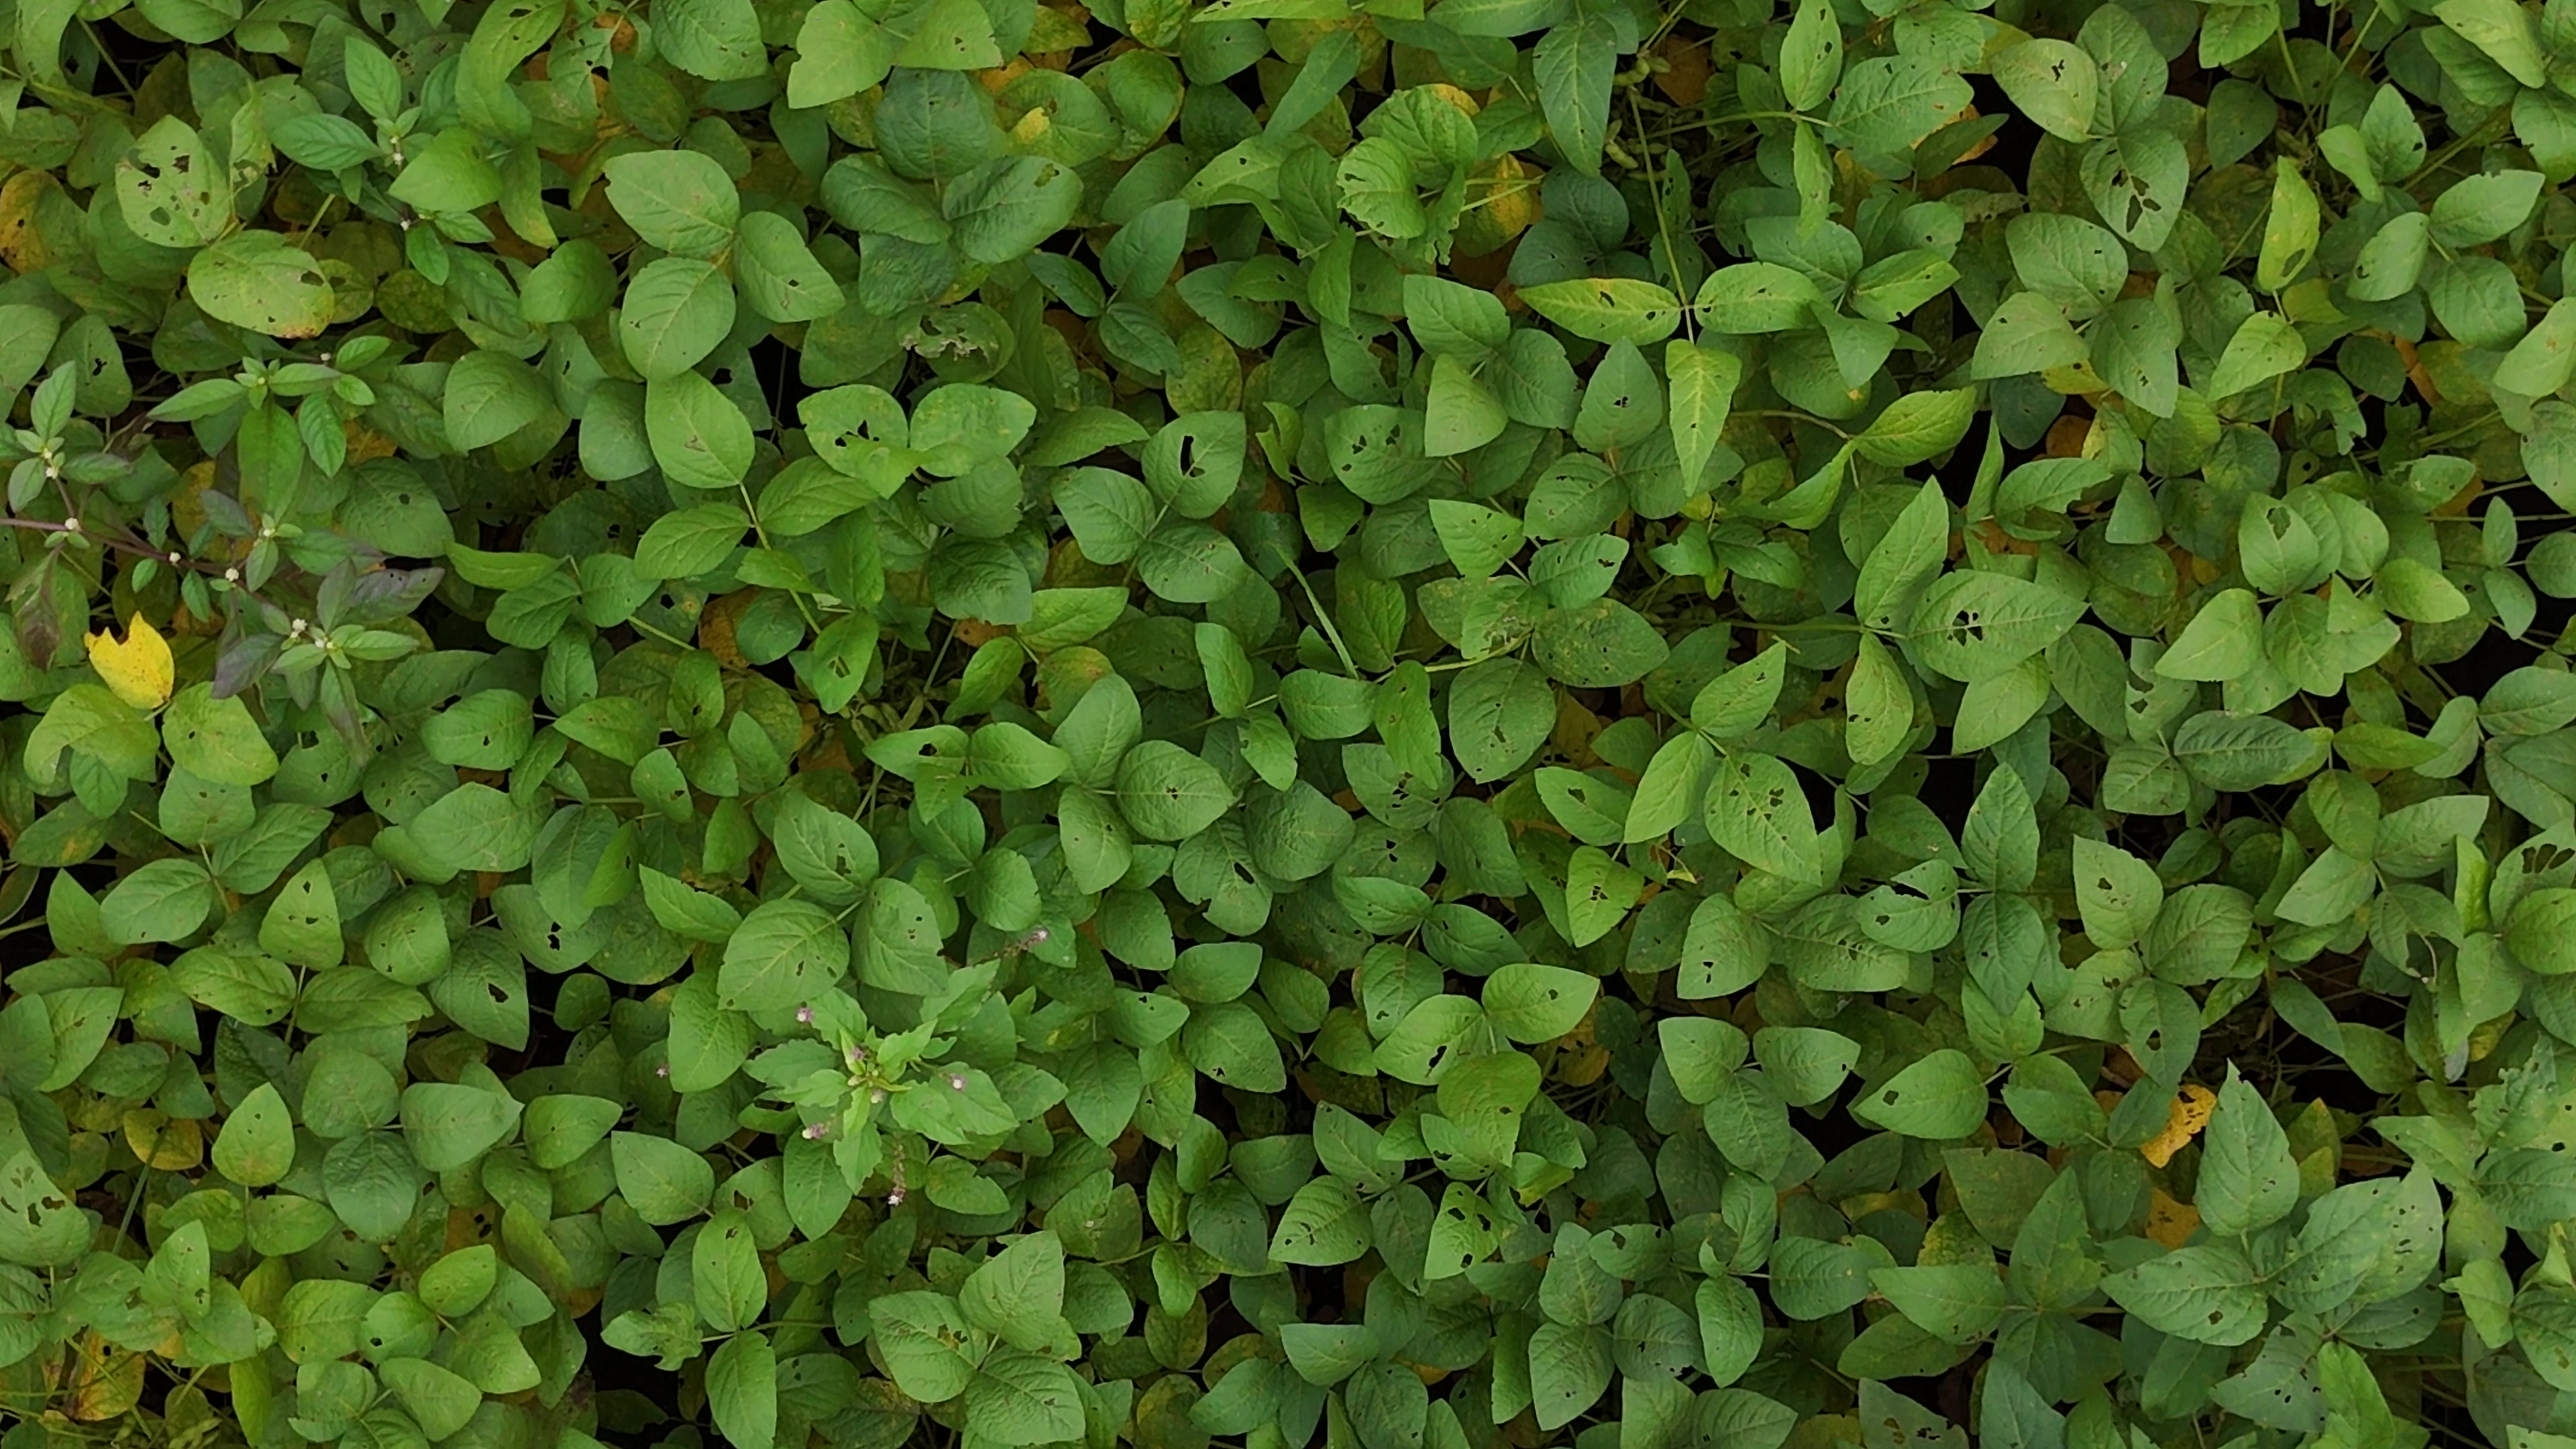
Label: Mosaic